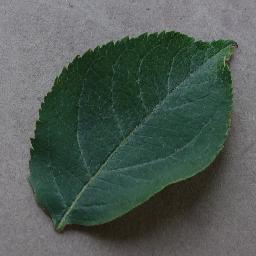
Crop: apple
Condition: healthy